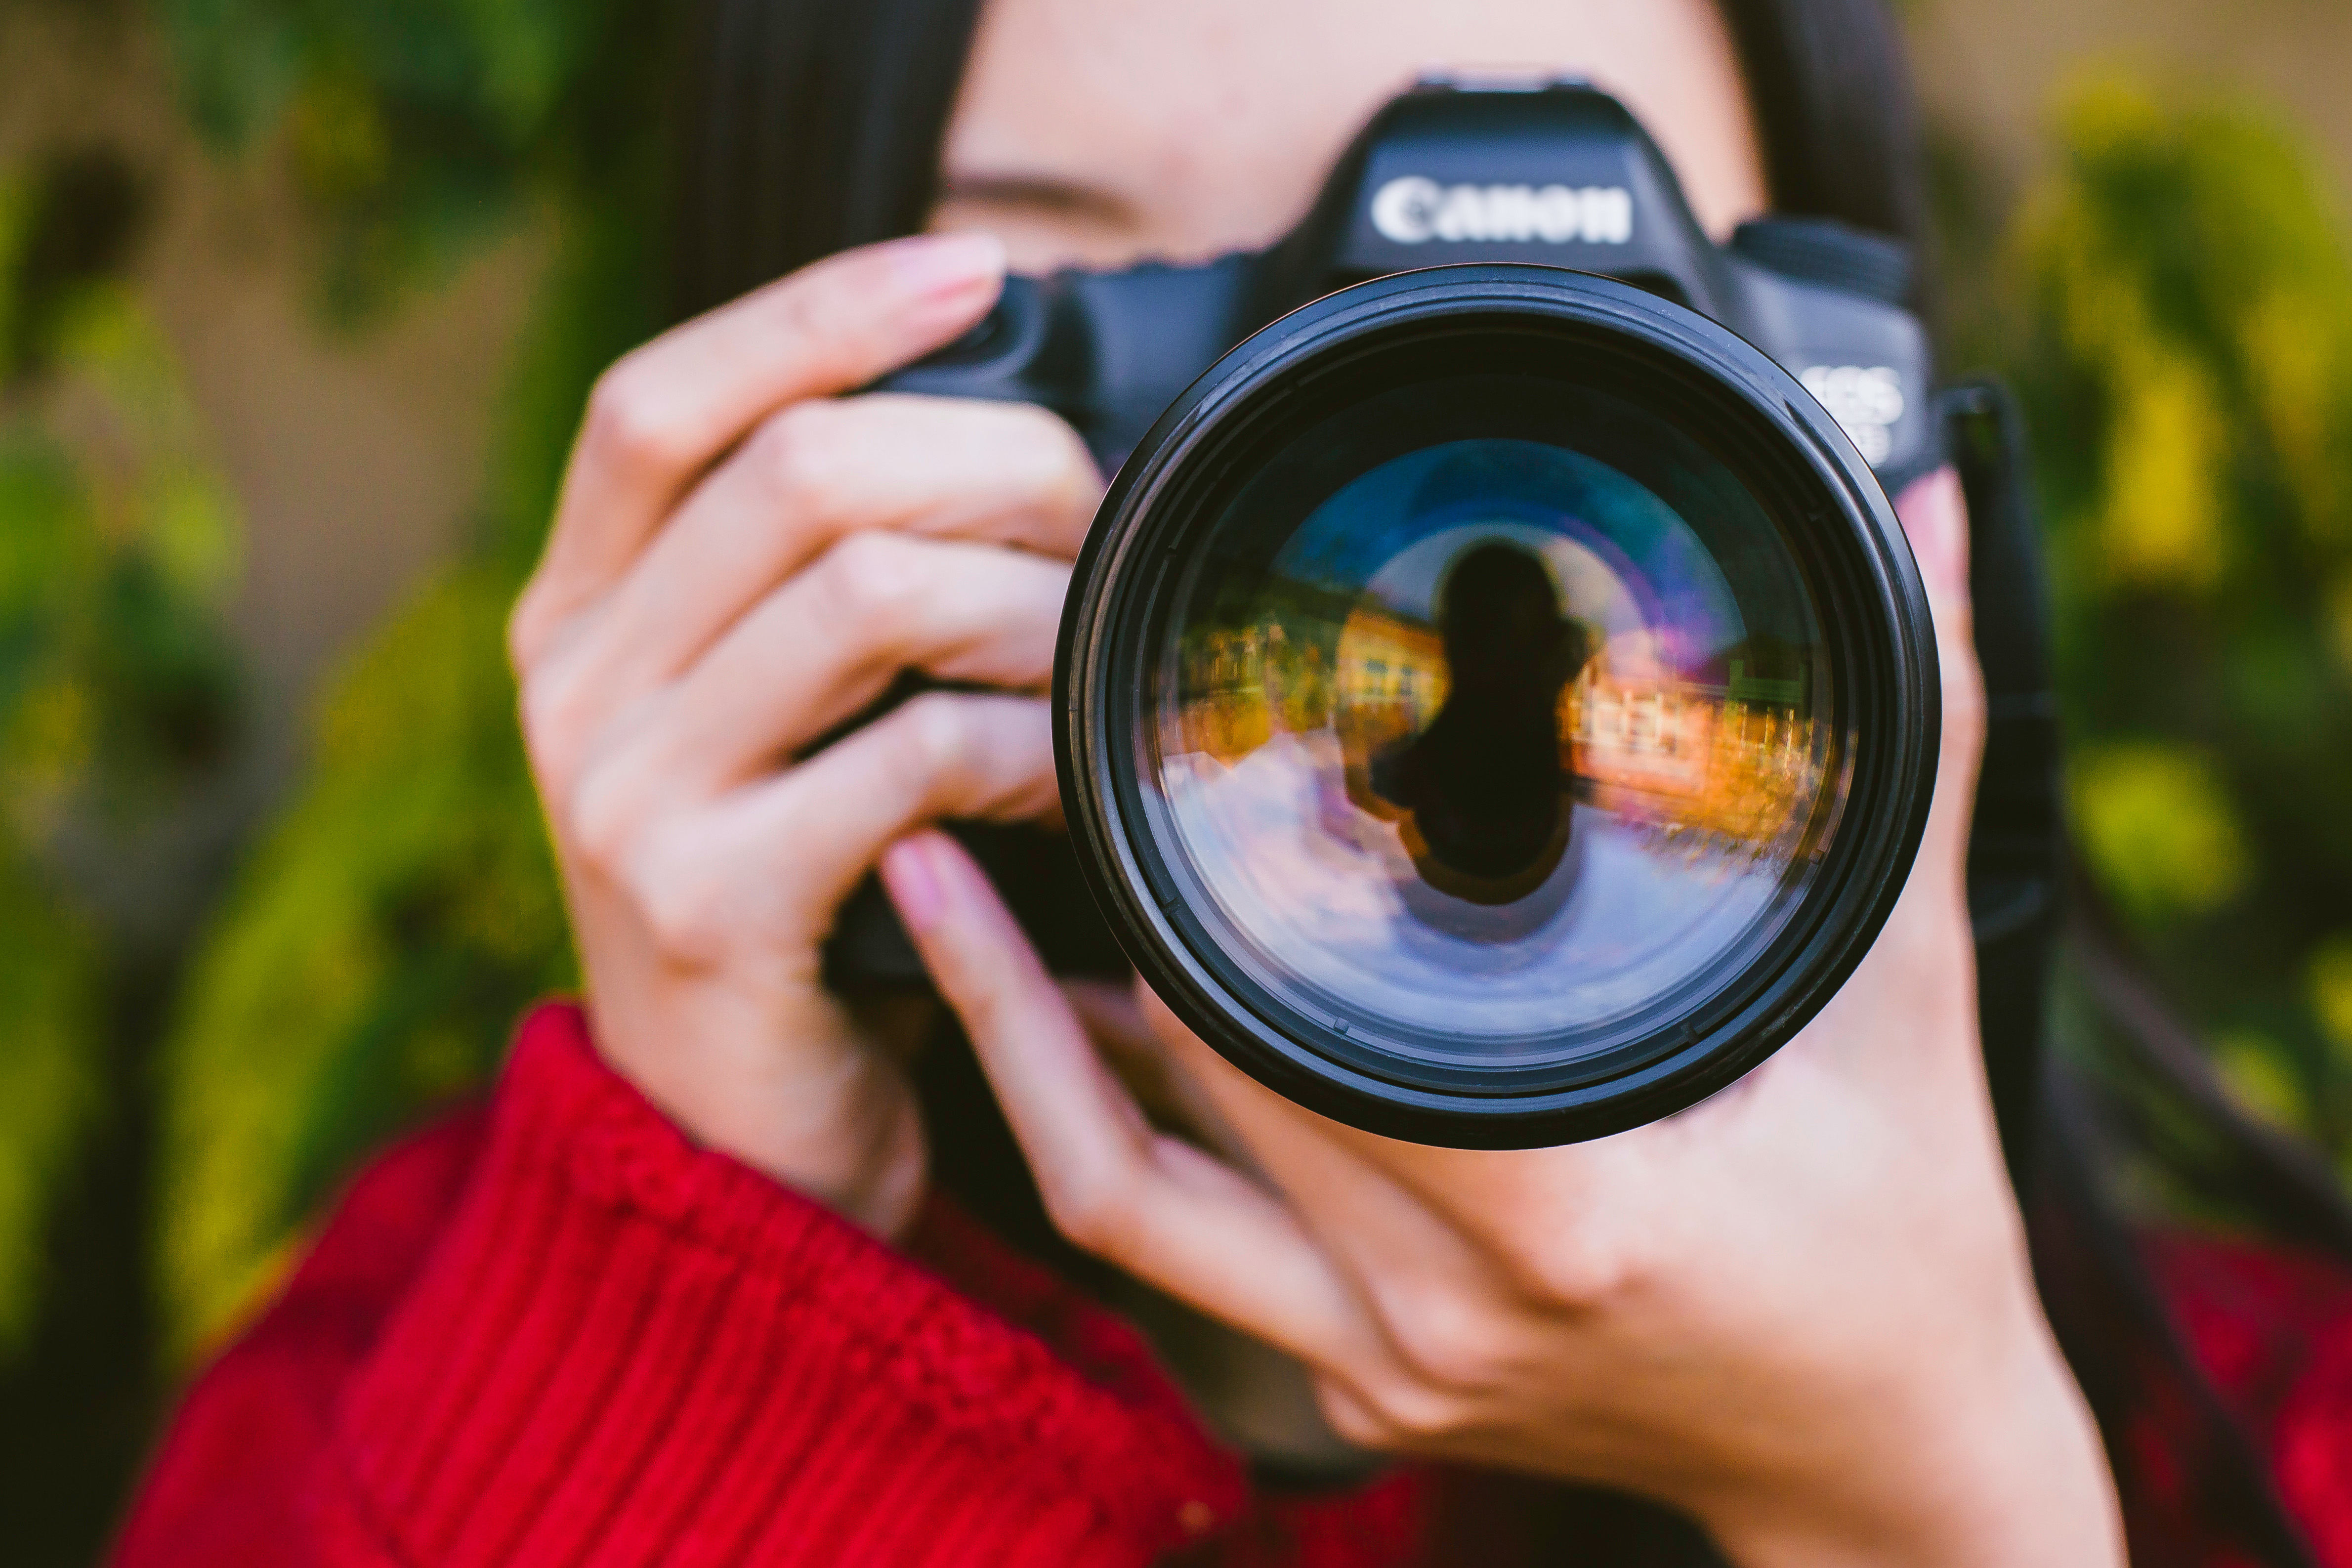
cameras optics, photograph, camera lens, lens, photographer, camera, hand, photography, camera accessory, reflection, single lens reflex camera, reflex camera, Colorfulness, digital slr, fun, tree, finger, stock photography, digital camera, macro photography, wrist, circle, thumb